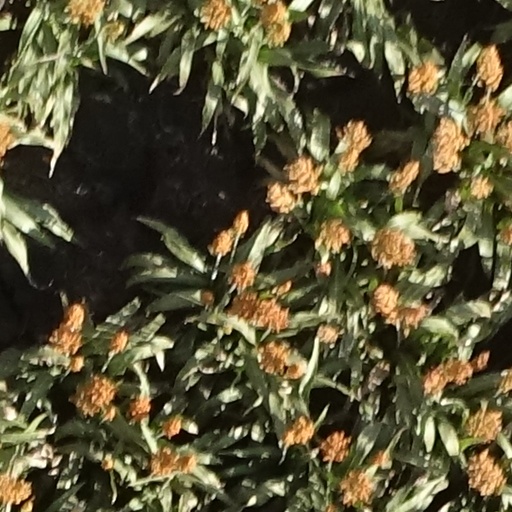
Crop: sorghum